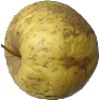
Label: golden_apple